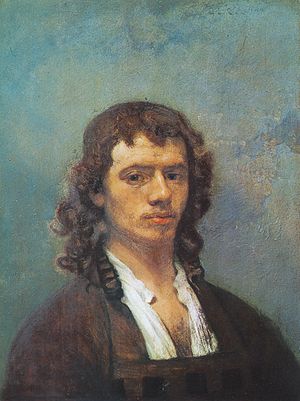
Carel Fabritius
Selvportræt
Carel Fabritius var en hollandsk kunstmaler og en af Rembrandts mest talentfulde elever. Muligvis var han desuden selv læremester for Johannes Vermeer.